Acehnese people

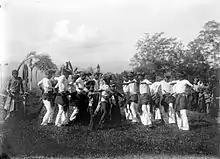
Seudati dance performed at Samalanga, Bireun, Aceh, 1907.

Most of the Arabs that migrated to Aceh came from Hadhramaut, Yemen. Among the immigrants are those of the Ba Alawi including al-Aydrus (Aidrus, Aydarus), al-Attas, al-Kathiri, Badjubier, Sungkar, Bawazier & al-Habsyi and other clans; all of which are Arabic clans that originated from Yemen. They came as ulamas to spread Islam and as traders. Seunagan district for an instance, is well known to this today for numerous of ulamas of the Sayyid descent, of which the local community would address them with the title "Teungku Jet" or "Habib" as a form of respect. Similarly, some of the Sultan of Aceh are also descendants of Sayyid. Many of their descendants today have intermarried with the natives Acehnese people and do no longer bear their clan names.